Assam Regiment

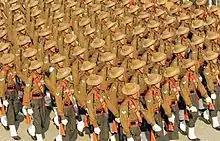
The Assam Regiment contingent at the Republic Day parade, 2006.

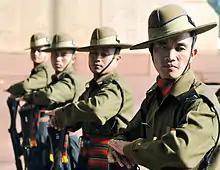
Soldiers of the Assam Regiment.

The regimental centre is located at Happy Valley in Shillong. The first commanding officer was Major Bola Singh Lama and the first Subedar Major of the centre was Subedar Major Kaliprasad Khatri. The centre, which is known as the "Cradle of Northeastern Martial Prowess" became the first regimental centre to be awarded the GOC-in-C, Unit Citation in 2011.